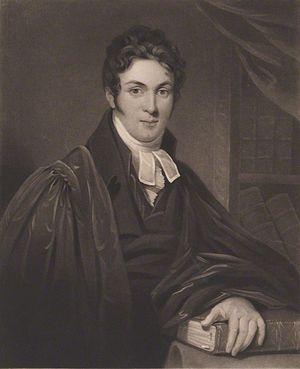
Gerard Thomas Noel était un clerc de l'Église d'Angleterre, connu pour ses hymnes.